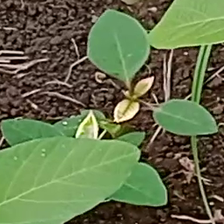
Weed species: Moti_dudhi(Euphorbia_geneculata_L)